Beak

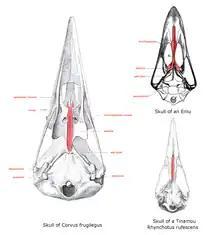
Position of vomer (shaded red) in neognathae (left) and paleognathae (right)

The base of the upper mandible, or the roof when seen from the mouth, is the palate; the palate's structure differs greatly in the ratites. Here, the vomer is large and connects with premaxillae and maxillopalatine bones in a condition termed as a "paleognathous palate". All other extant birds have a narrow forked vomer that does not connect with other bones and is then termed as neognathous. The shape of these bones varies across the bird families.